Wissahickon Creek

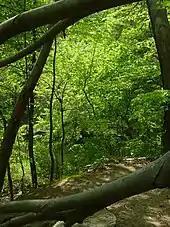
Fairmount Park near where Wissahickon and Cresheim Creeks meet.

The Wissahickon Memorial Bridge, also known as Henry Avenue Bridge, is a stone and concrete bridge that carries Henry Avenue over Wissahickon Creek, joining Roxborough and the East Falls-Germantown neighborhoods in Philadelphia. It was completed in 1932 and is long, wide, and above water. It was originally designed to carry a planned extension of a subway into Roxborough, but the subway never reached the bridge. The bridge has been known as a suicide bridge since its opening. Beginning in 1941 for an unknown duration of time a policeman patrolled the span, questioning all pedestrians walking the bridge.